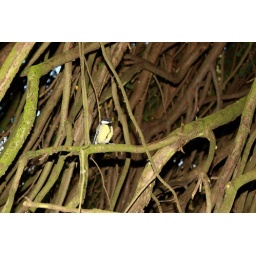
bird in the tree